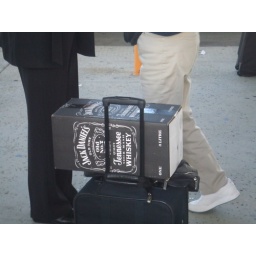
yes, thats one bottle in that box